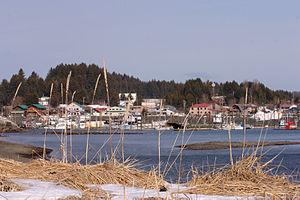
Seldovia est une localité d'Alaska aux États-Unis, appartenant au borough de la péninsule de Kenai. Sa population était de 255 habitants en 2010.